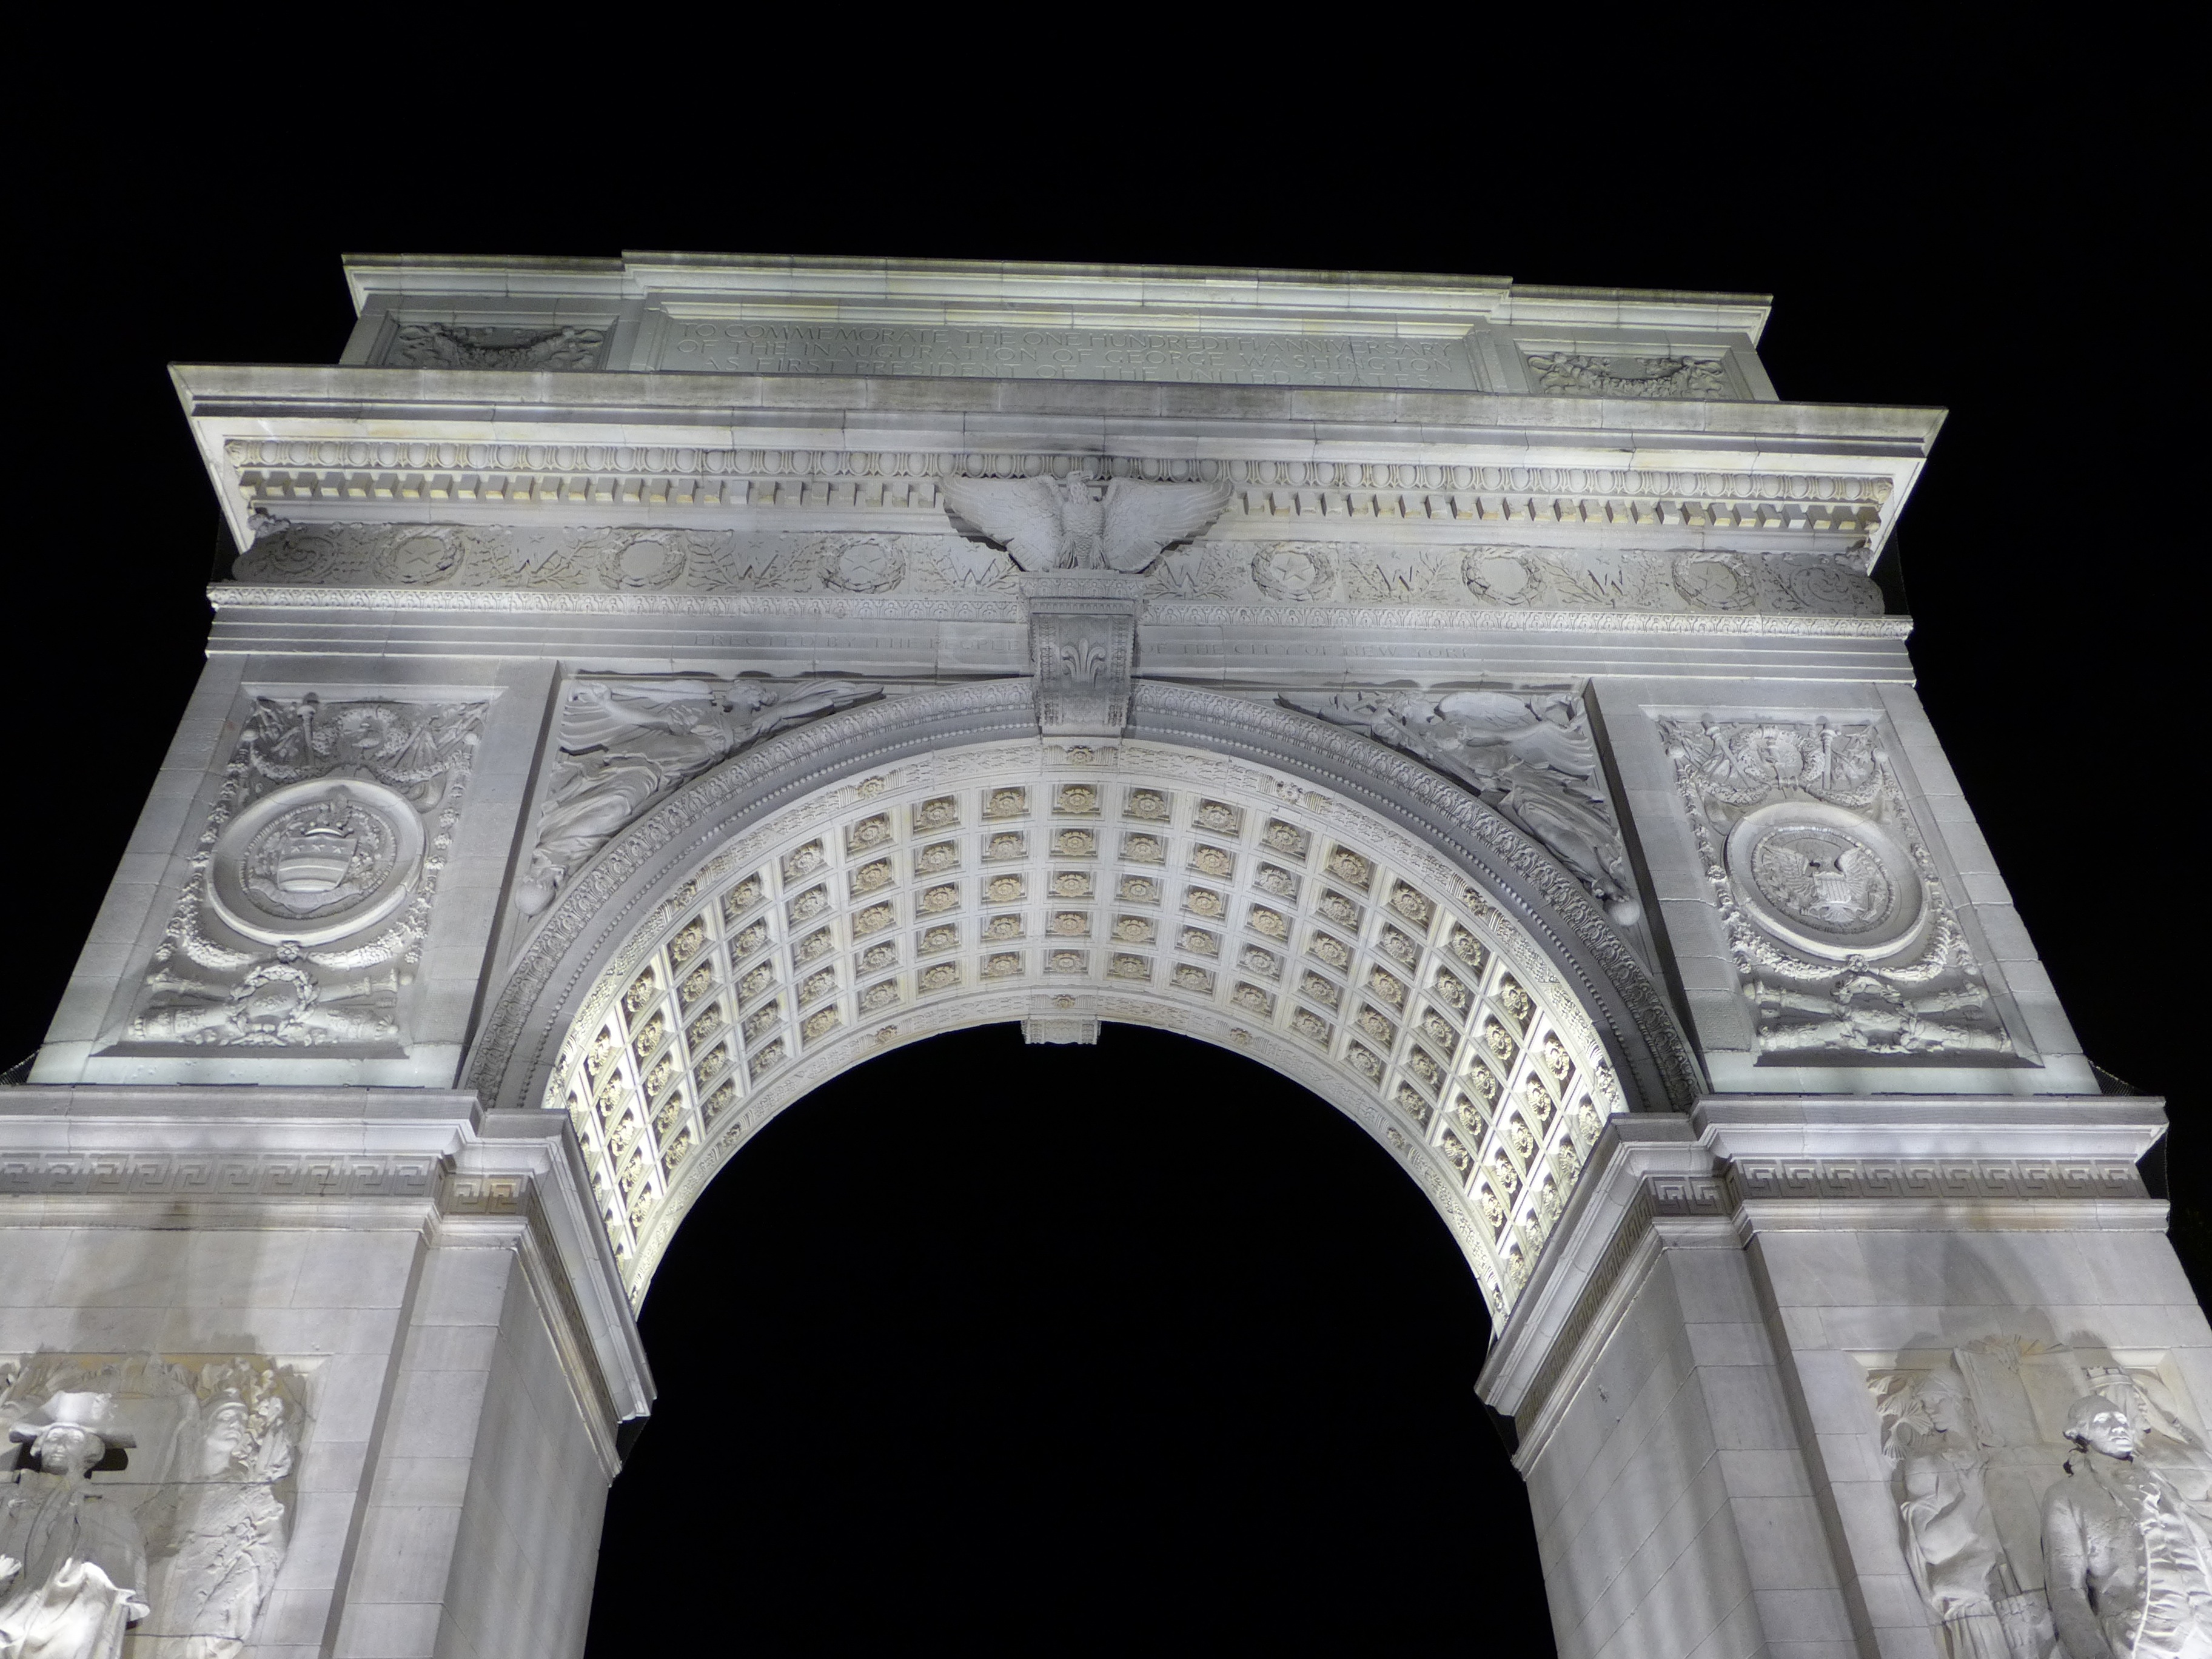
architecture, structure, manhattan, monument, arch, column, nyc, landmark, symmetry, basilica, stone carving, ancient history, washington park